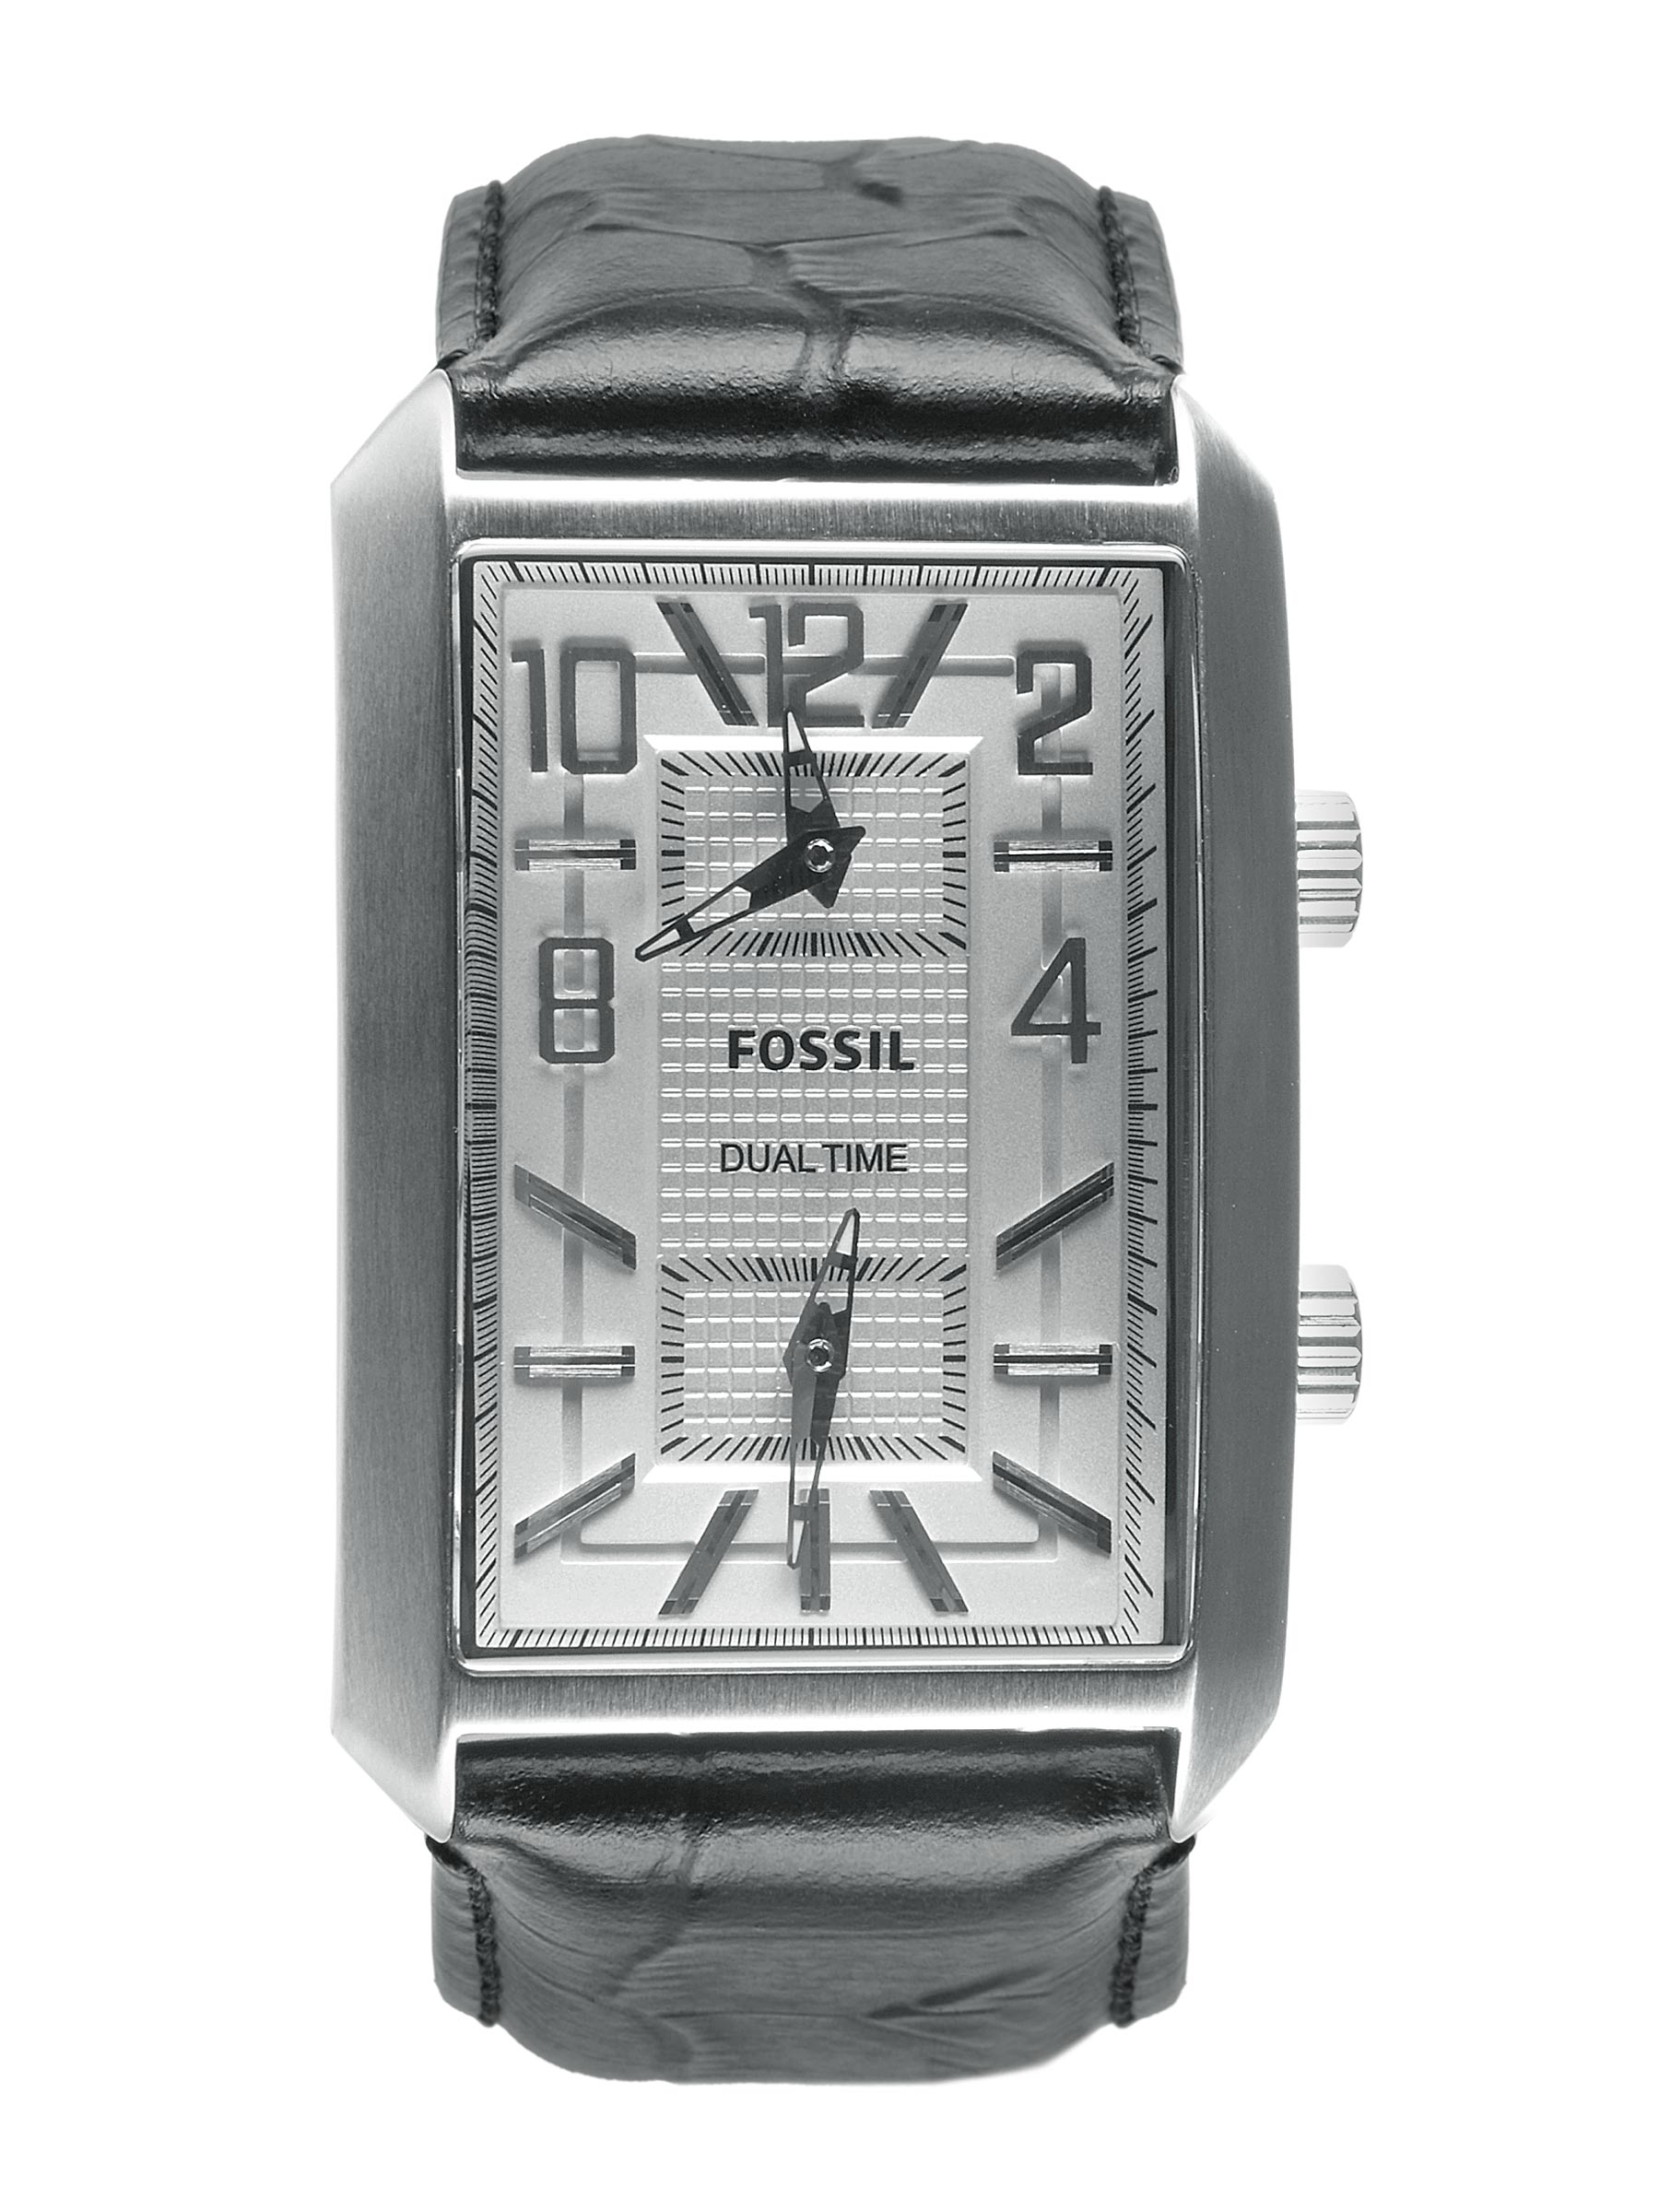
Fossil Men White Dial Watch FS4577
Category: Accessories / Watches / Watches
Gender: Men
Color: White
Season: Winter 2016
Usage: Casual